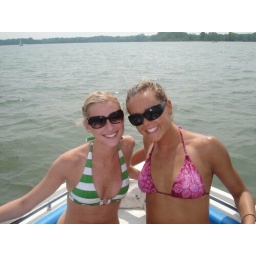
Our favorite lake by my house is 40 minutes away.